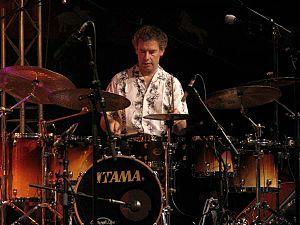
William Scott Bruford, dit Bill, est un batteur britannique né le 17 mai 1949 à Sevenoaks, dans le Kent. Il est principalement connu comme membre des groupes rock progressif Yes, King Crimson et UK, mais il a également collaboré avec de nombreux autres artistes, dont Genesis et Gong qu'il a accompagné en tournée sans jamais vraiment en faire officiellement partie. Bill a aussi mené ses propres groupes : Bruford de 1978 à 1980, puis Earthworks davantage axé vers le jazz, à partir de 1986 et jusqu'à sa retraite en 2009.